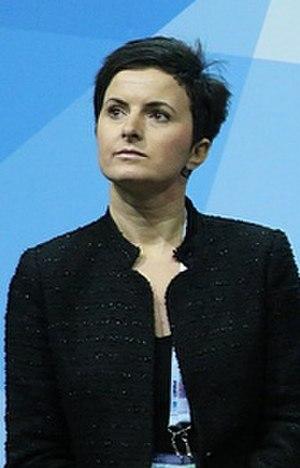
Sylwia Nowak, née le 28 avril 1976 à Łódź, est une patineuse artistique polonaise.